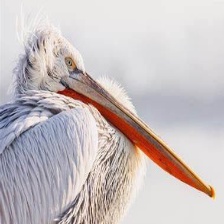
Species: DALMATIAN PELICAN
Scientific name: PELECANUS CRISPUS